Cadet Corps

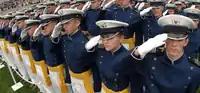
US Air Force Academy cadets

Students at these schools do noi pay tuition, but must fulfill a mandatory service requirements after graduation.